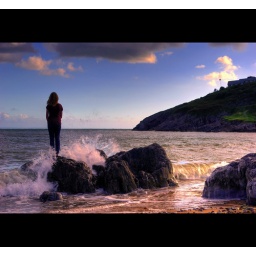
You can't cross the sea merely by standing and staring at the water.....Rabindranath Tagore